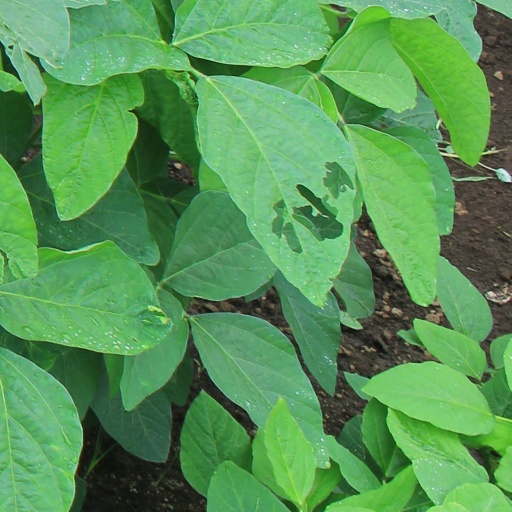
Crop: soybean